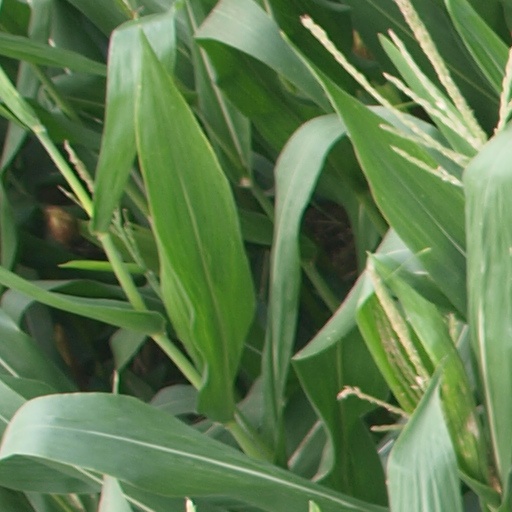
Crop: maize; corn